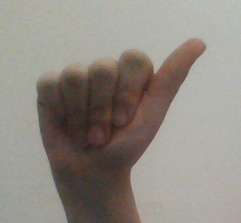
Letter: dhad